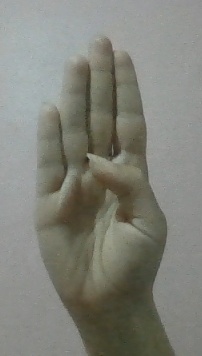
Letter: kaaf